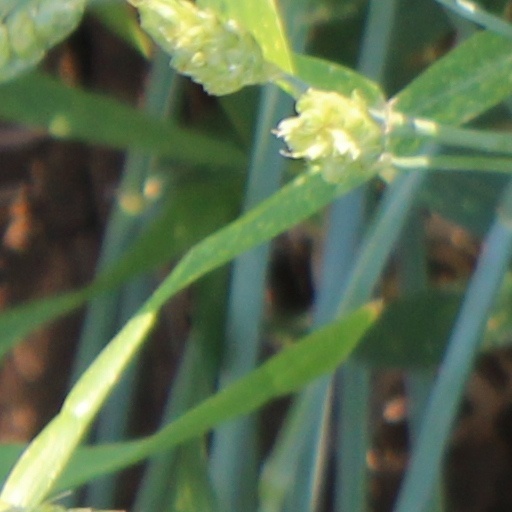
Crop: wheat